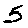
Label: 5